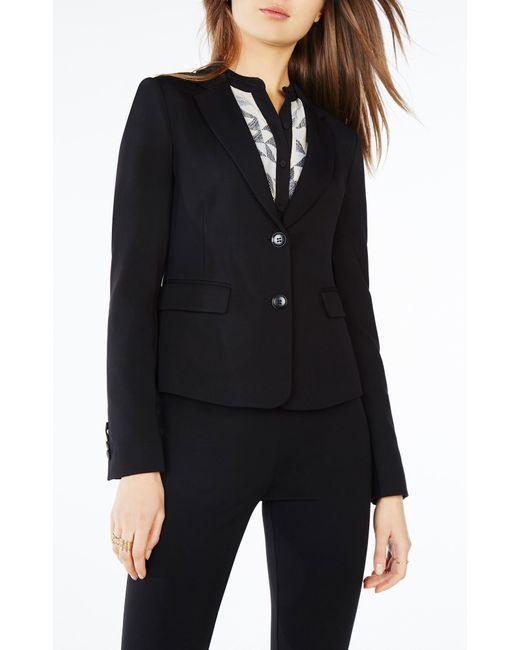
Schwarzer Doppelknopfblazer für Damen mit Hose